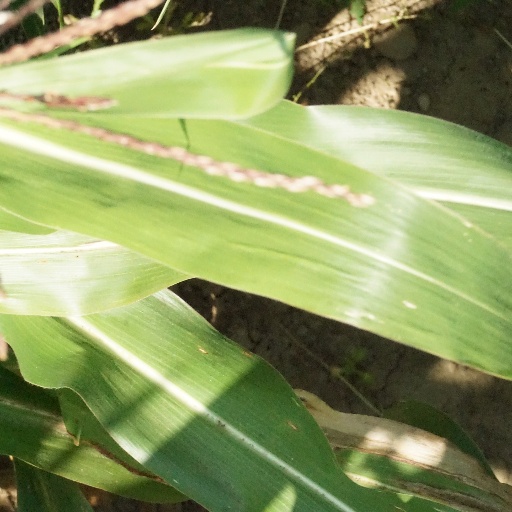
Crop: maize; corn